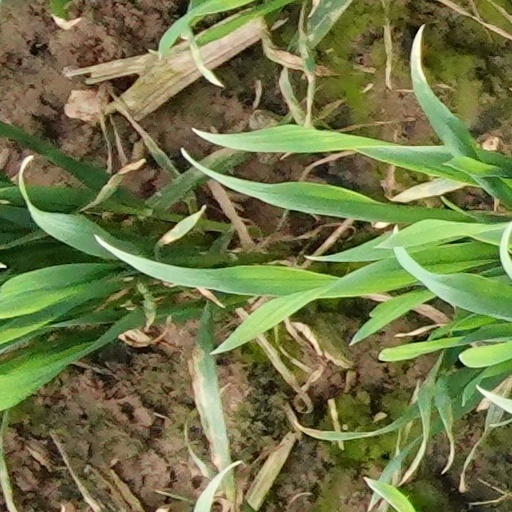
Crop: wheat